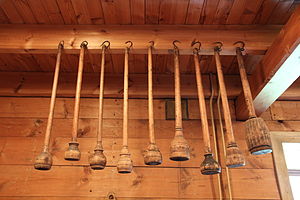
Pistil
En række pistiller af træ
En pistil, også kaldet en støder, er den stav man benytter til at knuse indholdet med i en morter.